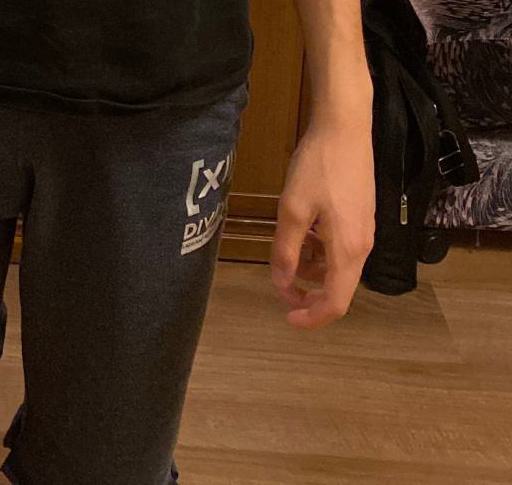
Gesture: no_gesture